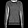
Label: Pullover